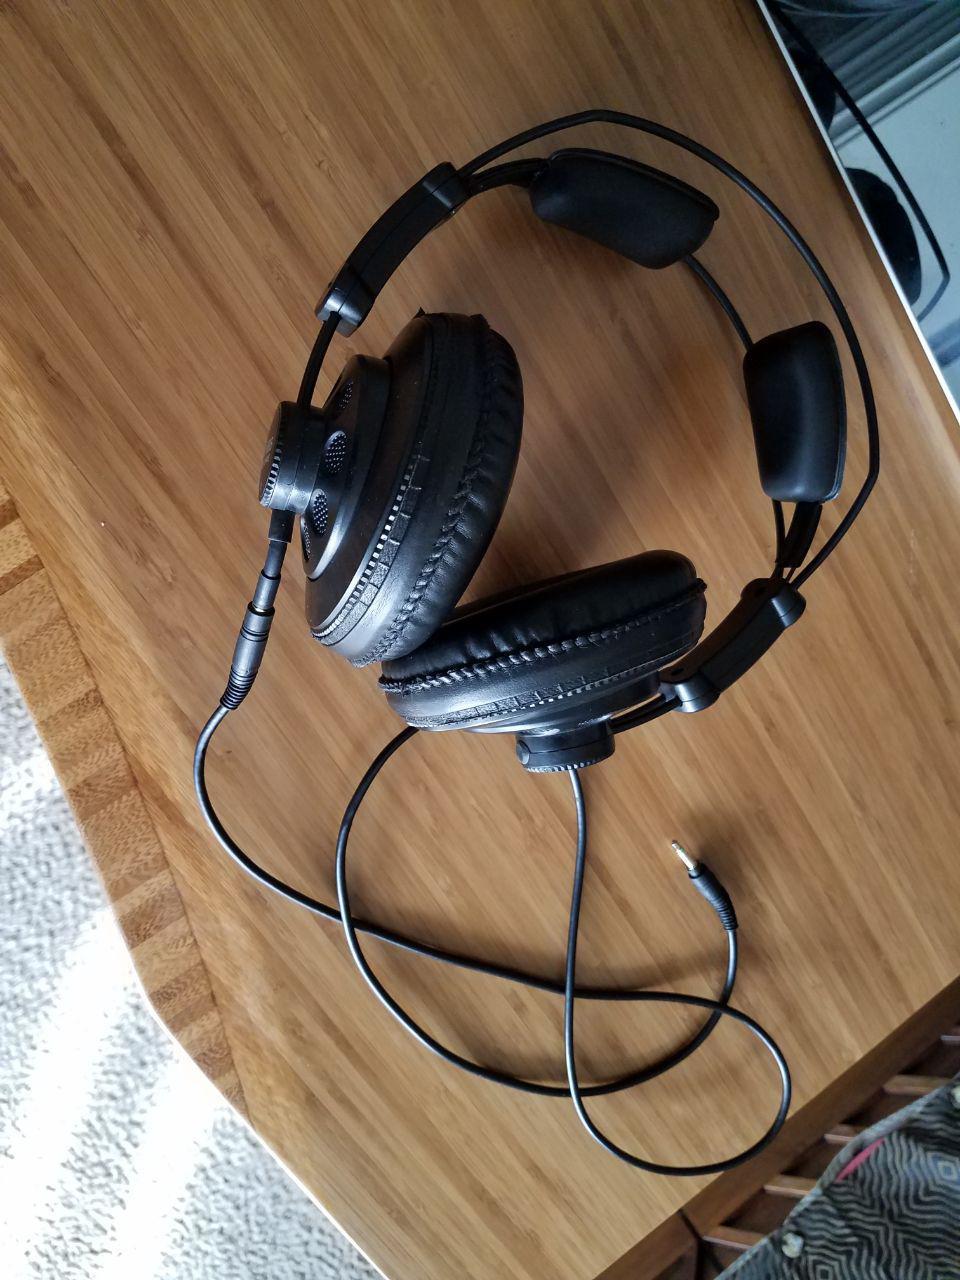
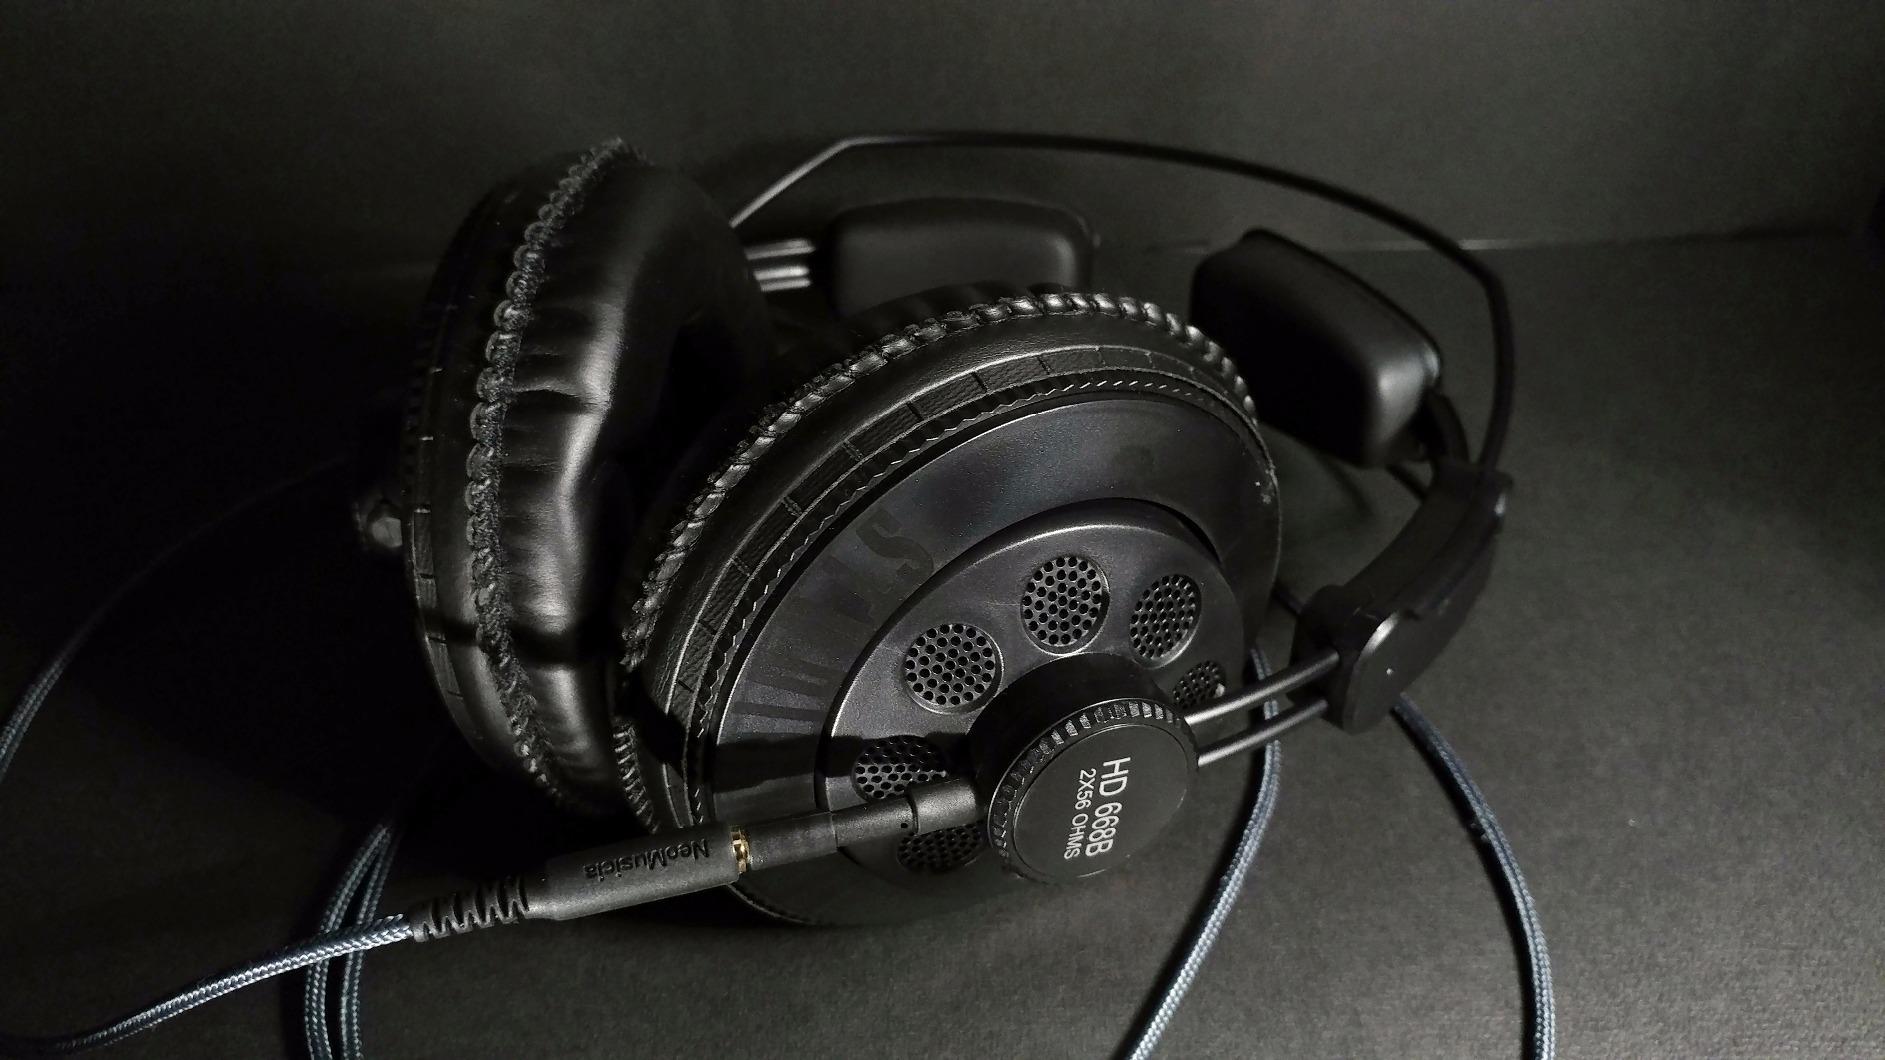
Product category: headphones
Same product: yes